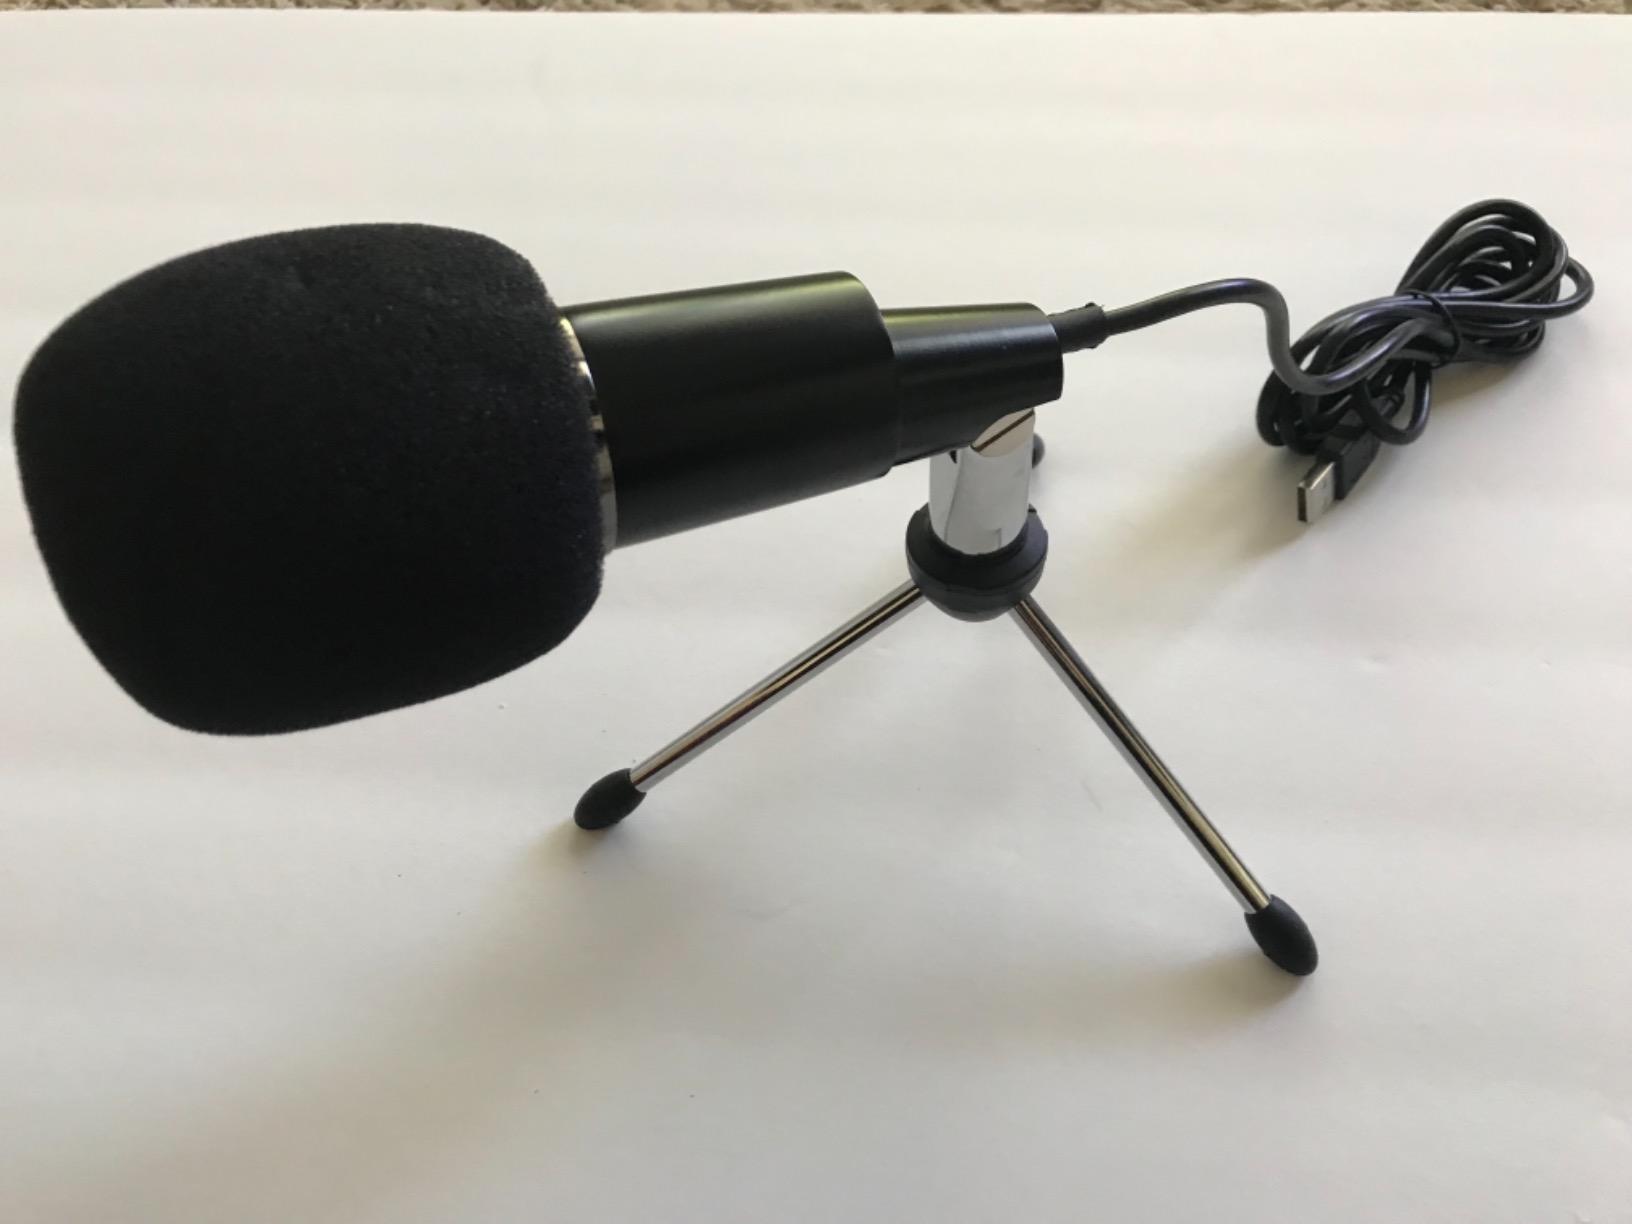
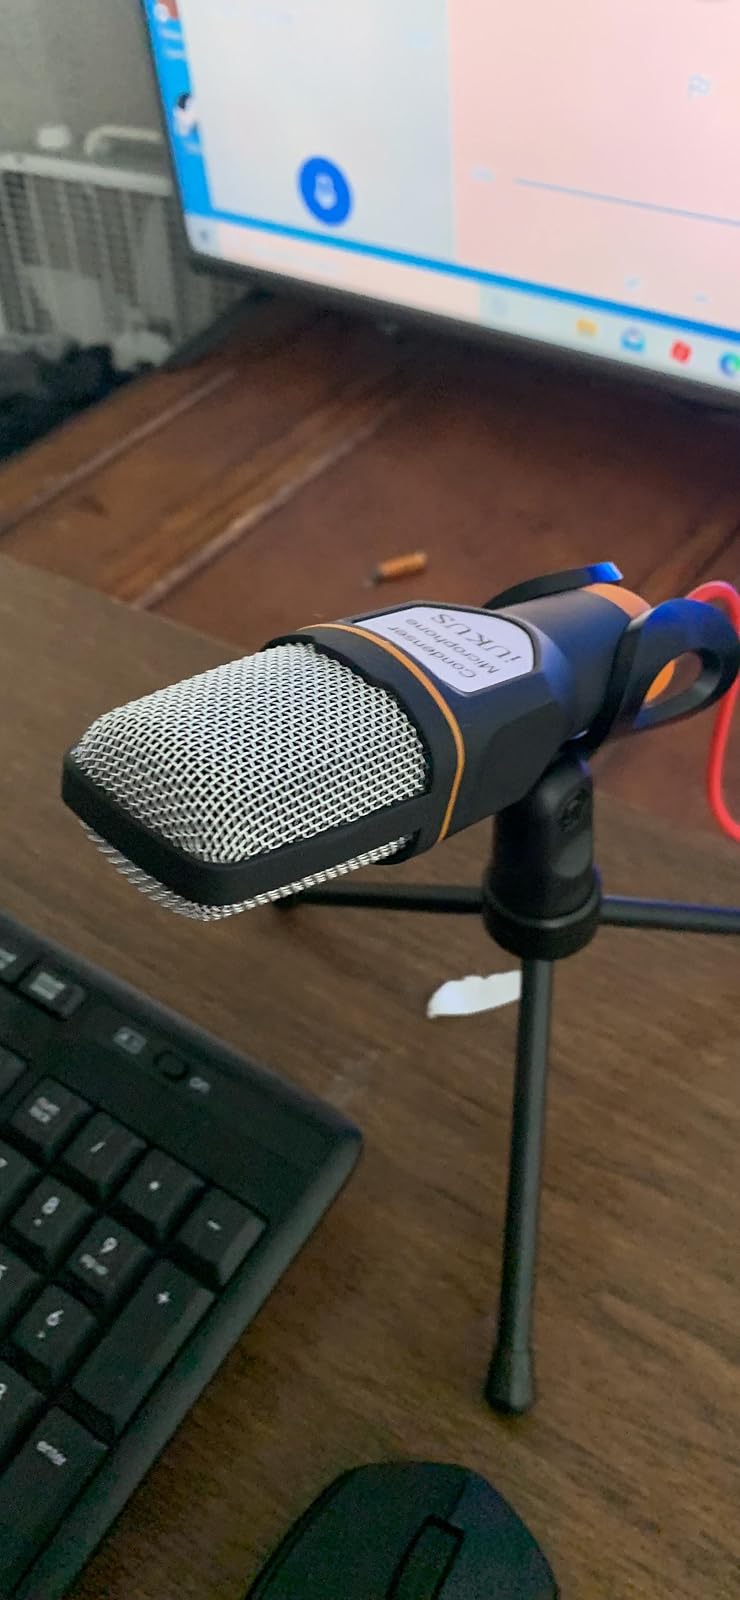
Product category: microphone
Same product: no